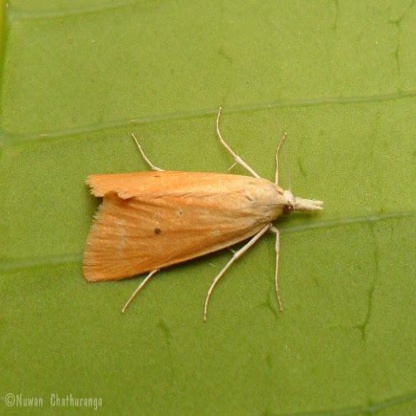
Nhãn: Sâu đục thân (Rice yellow stem borer)